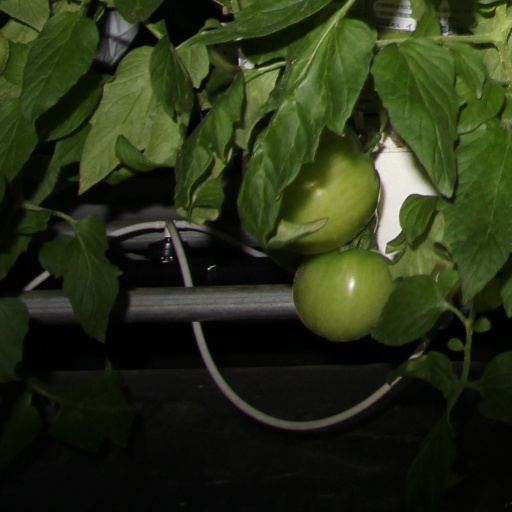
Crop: tomato